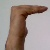
The image shows a hand gesture representing a space in Indian Sign Language.